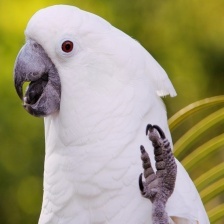
Species: COCKATOO
Scientific name: CACATUIDAE
ImageNet parent category: sulphur-crested_cockatoo